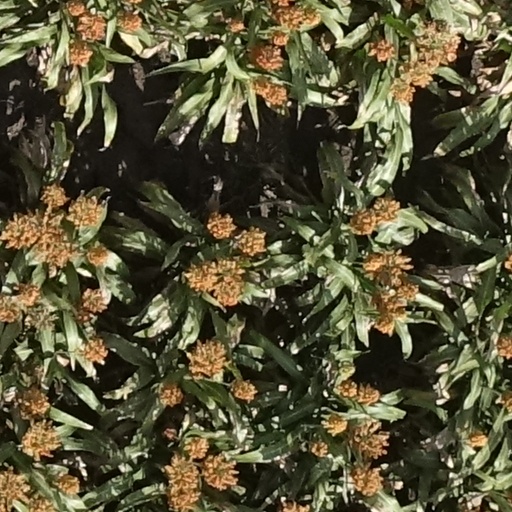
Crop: sorghum